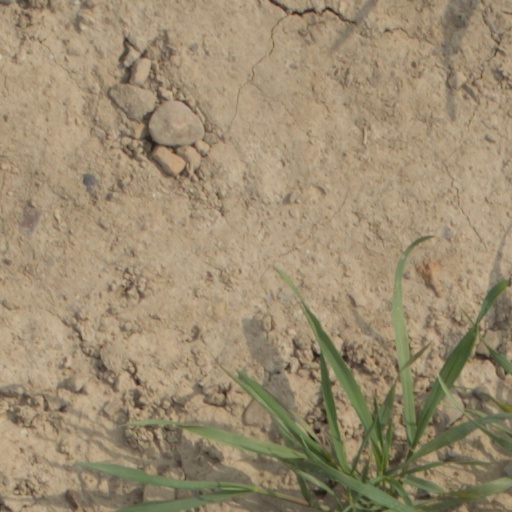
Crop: wheat